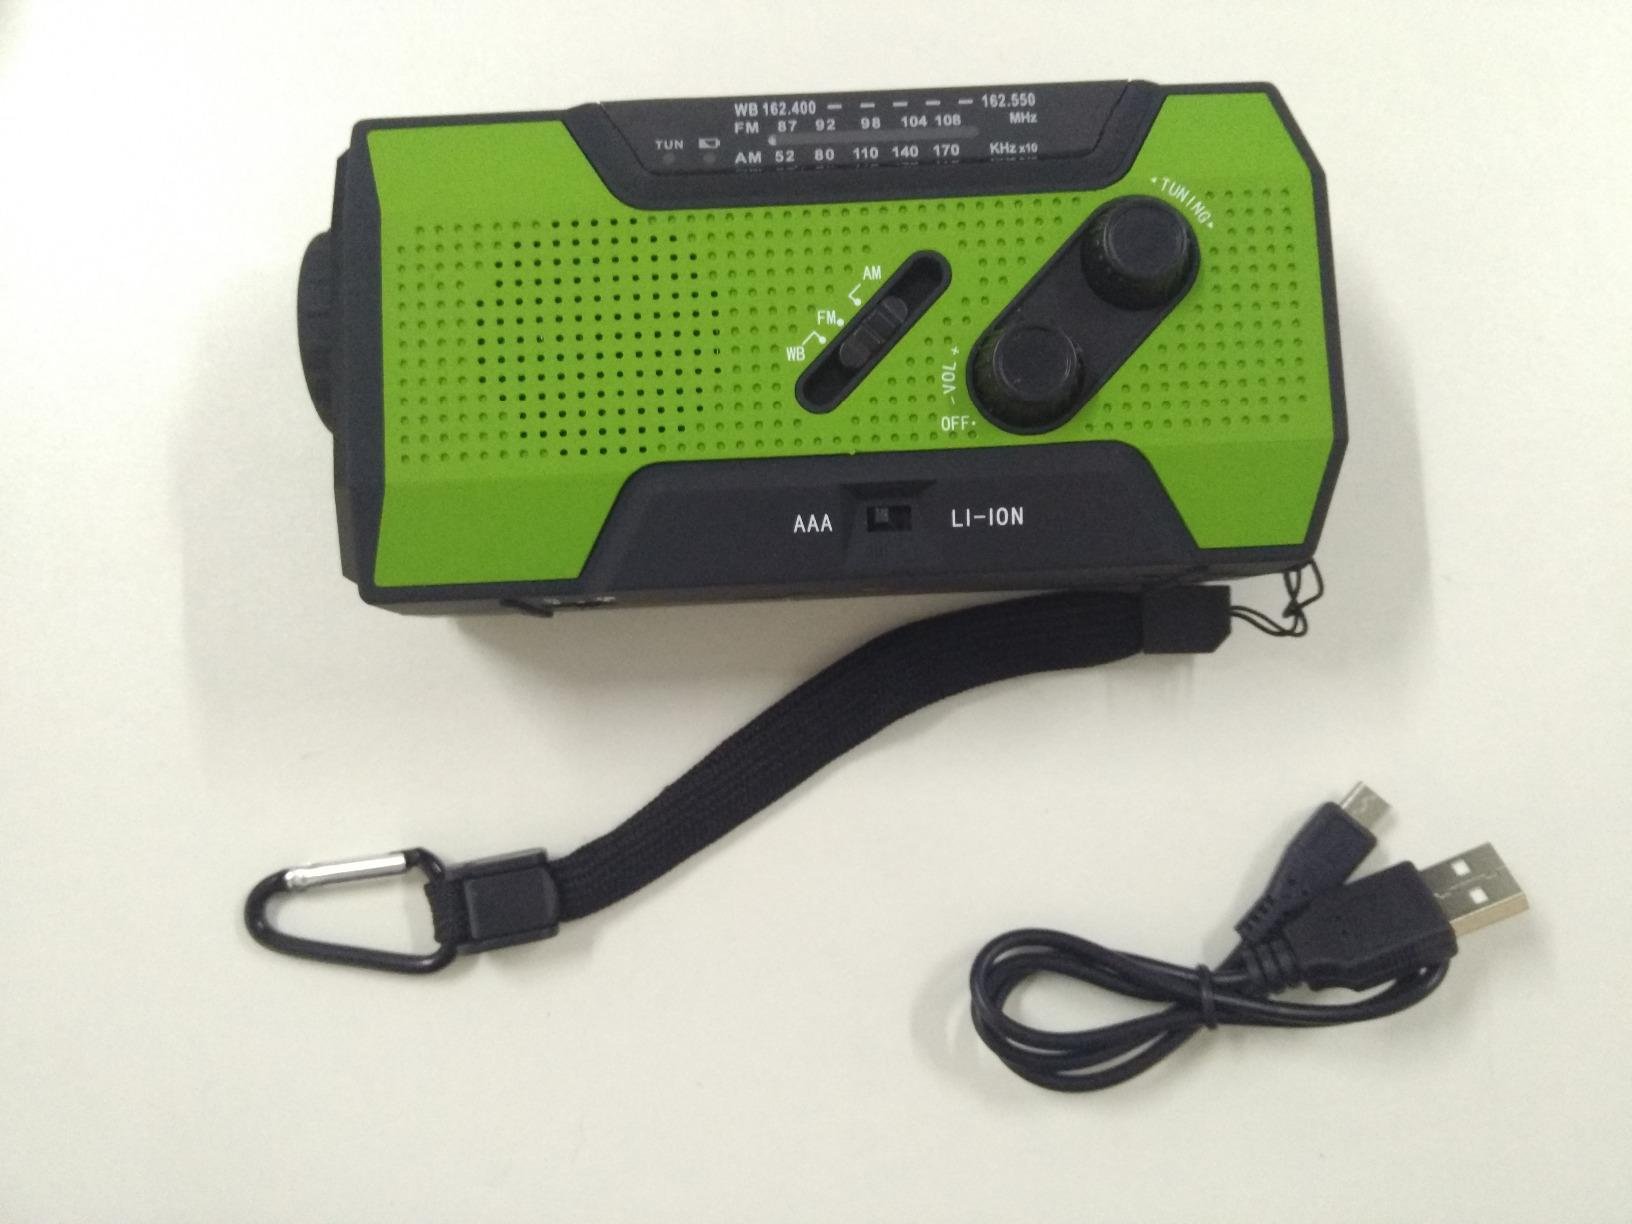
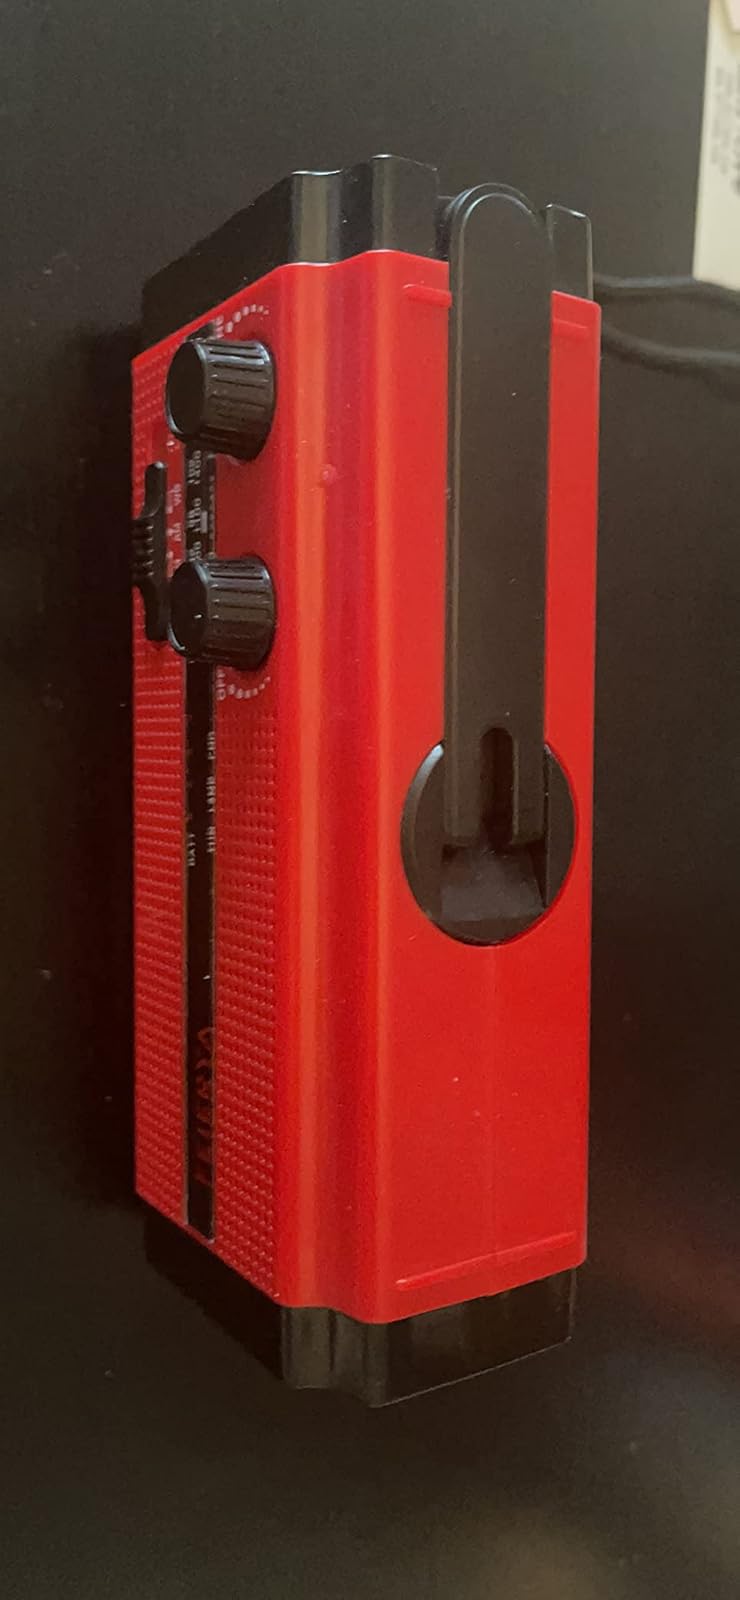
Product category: radio
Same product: no